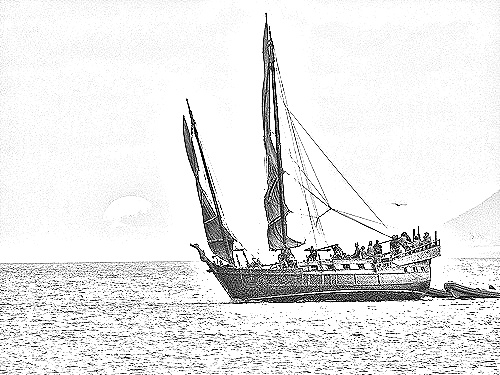
Portrait style: Sketch Portrait